Church of St Margaret of Antioch, Northam

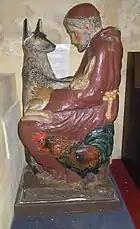
Statue of Francis of Assisi with the Wolf of Gubbio

The baptismal font was rediscovered buried under the floor of the tower during the Victorian era and is interesting for its crack and the places on the lip where the locks were positioned to prevent the theft of Holy Water. It was restored in 1848 at the instigation of the Reverend Isaac Henry Gosset who wrote of a local tradition that the font had been broken in two with a sledgehammer by Parliamentary troops during the Civil War. Beside the font can be found a coloured statue of Francis of Assisi with the Wolf of Gubbio which is a copy of an original from 1927 by Mother Maribel (1887-1970), an Anglican nun and artist at the Convent at Wantage. Beside this statue is a copy of and translation of the 14th-century Northam Kyrie, a page from a medieval hymn book that would have been in use in the church. The music is written in plainsong and the words are asking 'Lord have mercy upon us.' The Northam Kyrie was discovered in 1933 set into the backing of a churchwarden's book dating from the Elizabethan era. The original is held in the Devon Heritage Centre in Exeter.